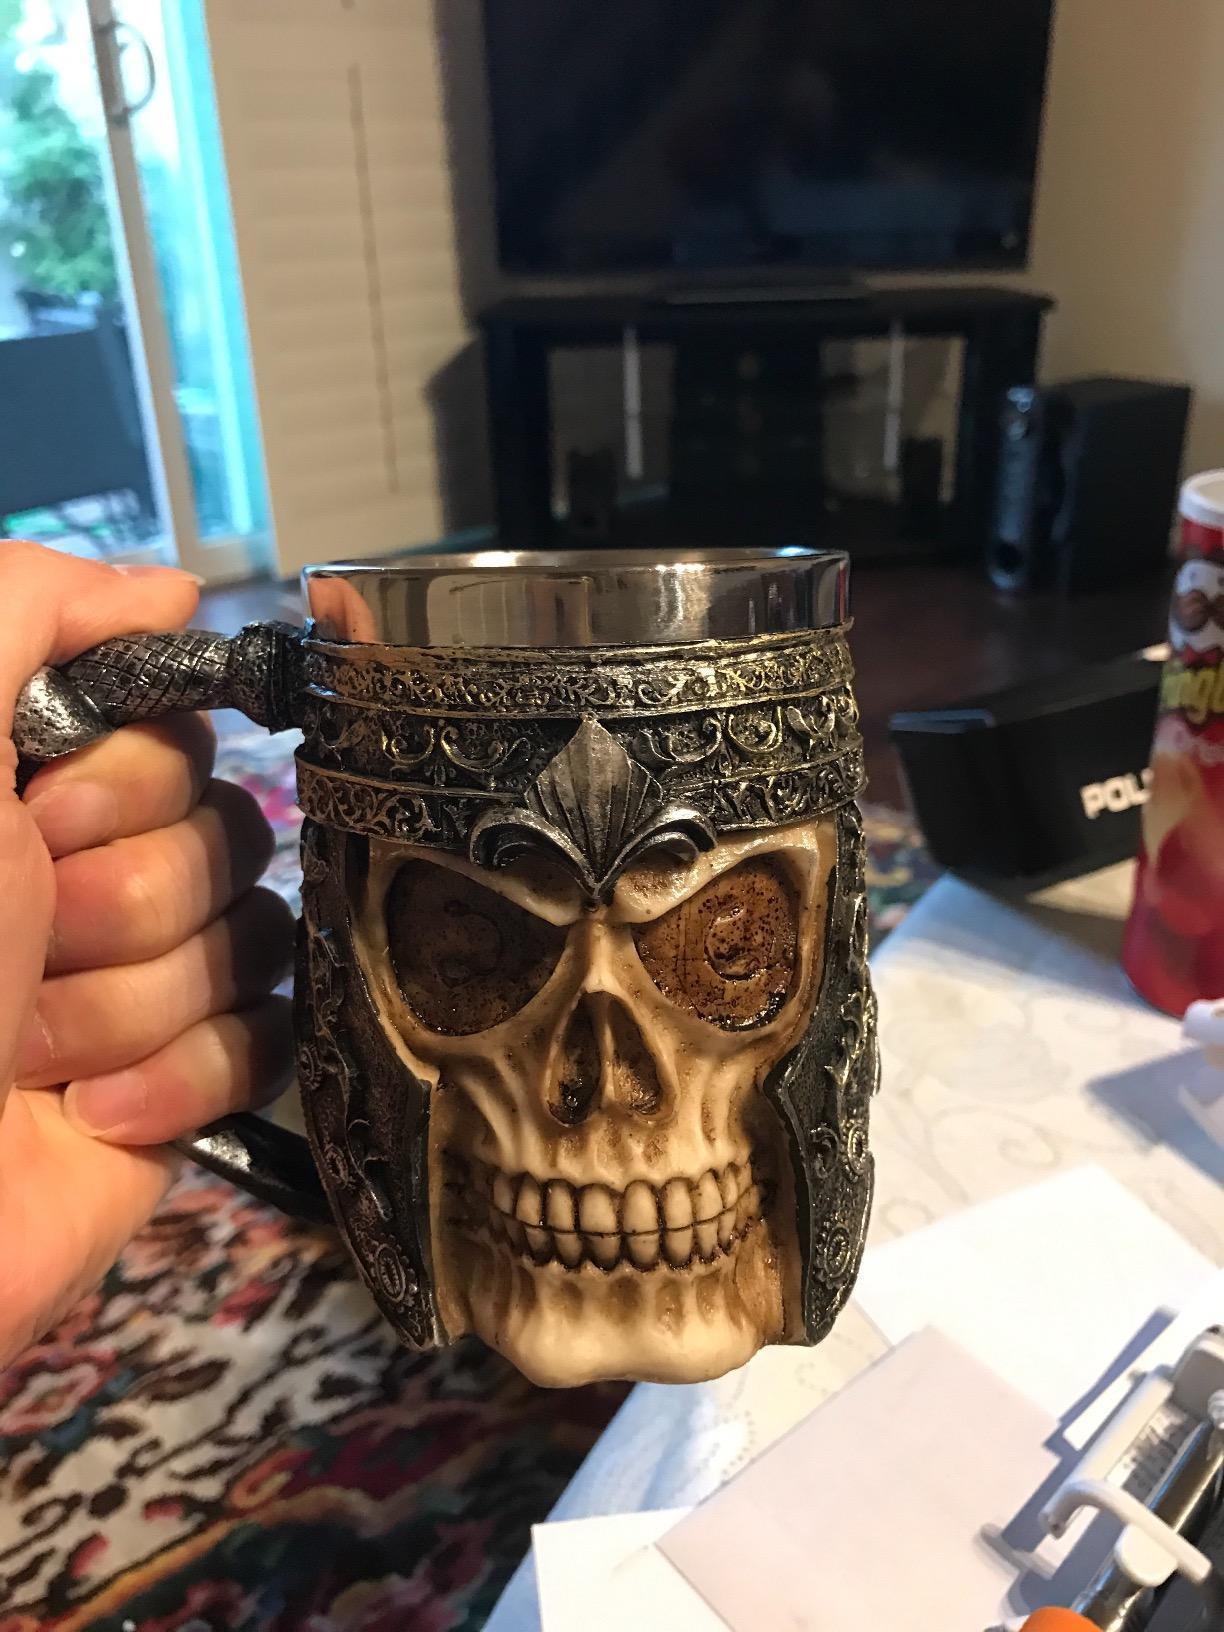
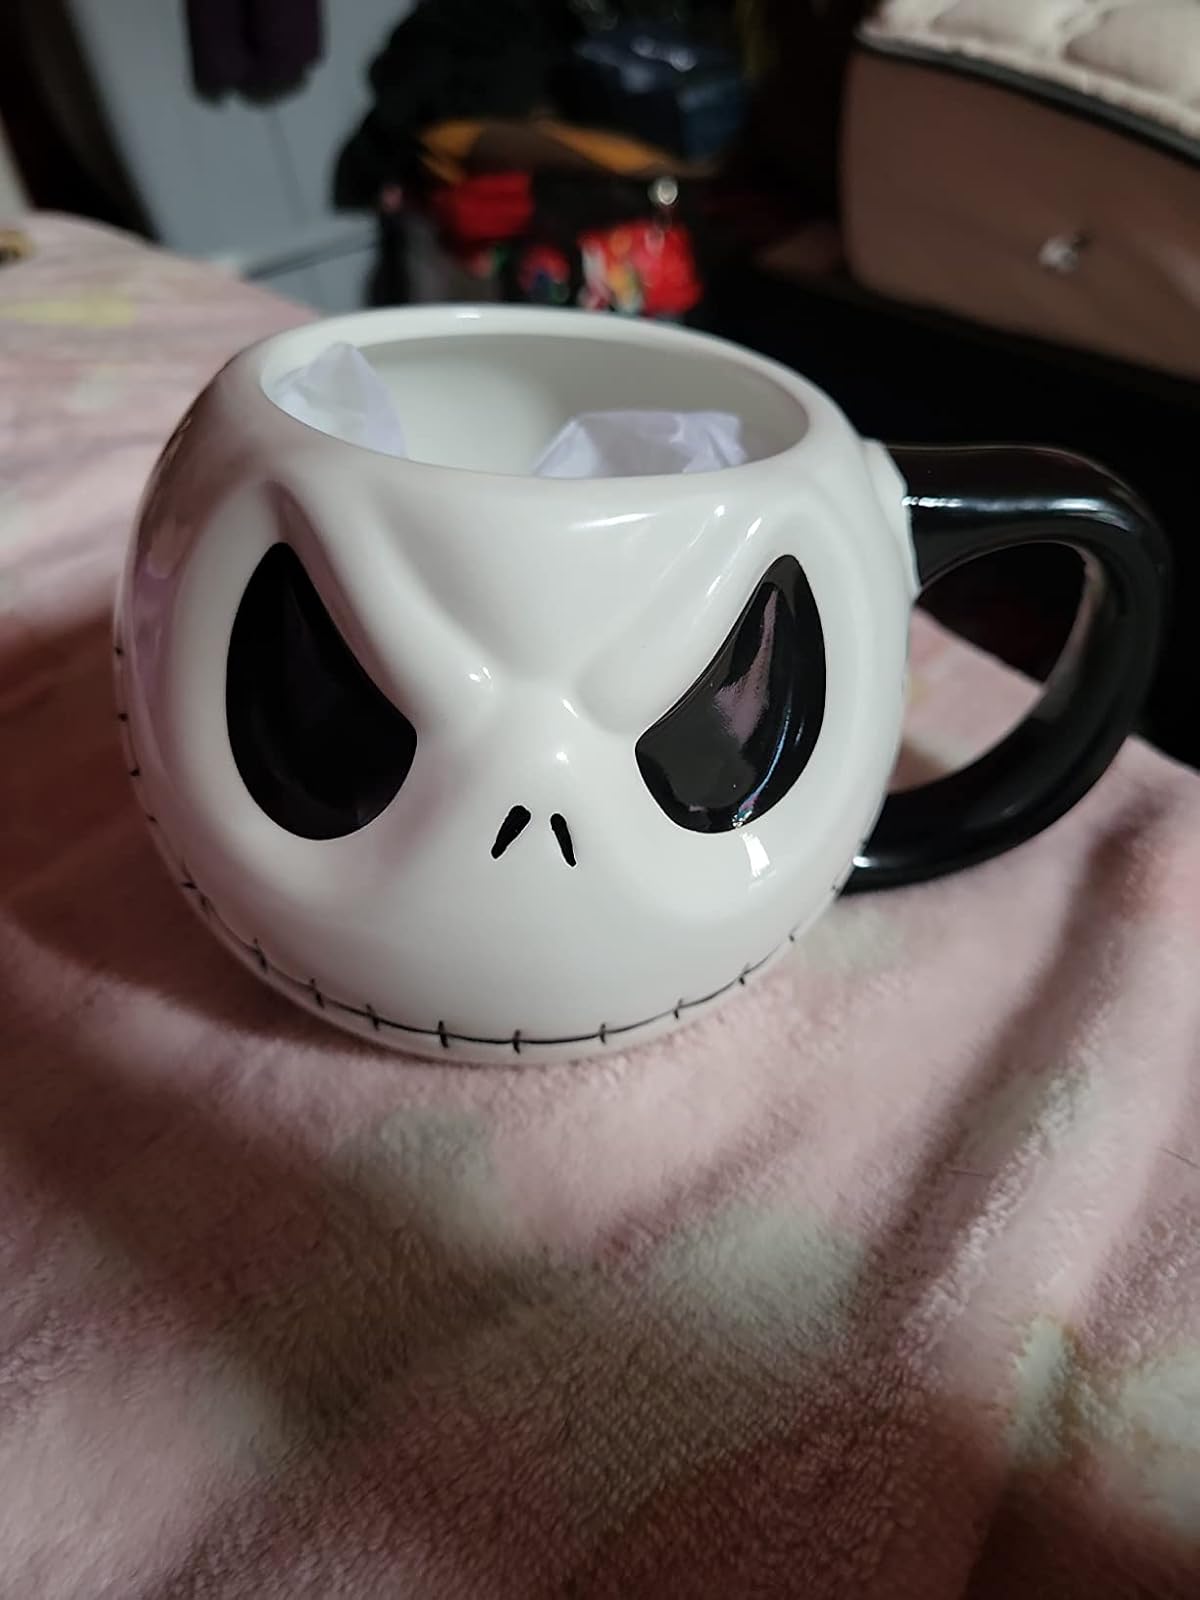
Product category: items_mug
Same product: no